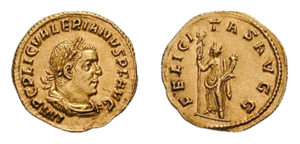
Dans l'histoire de l'Empire romain, l’Anarchie militaire désigne la succession rapide d'empereurs issus des rangs de l'armée et portés au pouvoir par un coup d’État. Elle s'ouvre par l'assassinat d’Alexandre Sévère en 235, et la fin de la dynastie des Sévères, culmine avec les trente tyrans et perdure jusqu’à l'arrivée au pouvoir de Dioclétien, en 284, qui réforme en profondeur les institutions romaines, réunifie l'empire et rétablit la situation sur les frontières.
La crise du IIIᵉ siècle de l’empire romain englobe, d’après les historiens contemporains, les années 235 à 284 ou 285. Elle survient alors que s’éteint la dynastie des Sévères laquelle, après les troubles de 193-195, avait réussi à donner une certaine stabilité à l’empire.
Valérien est empereur romain de 253 à 260. Il partage le pouvoir avec son fils Gallien qui lui succède comme unique empereur romain de 260 à 268.
L'aureus ou denier d'or est une monnaie romaine d'or. Son émission, épisodique sous la République romaine, devient régulière à partir de Jules César et d'Auguste, et se poursuit sous l'Empire romain, équivalant alors à 25 deniers d'argent, soit 100 sesterces. L'aureus a approximativement la même taille que le denier, mais il est plus lourd que ce dernier, car la densité de l'or est plus élevée que celle de l'argent. Après la crise du IIIe siècle et l'effondrement du système monétaire, il est remplacé au début du IVᵉ siècle par le solidus d'or.